Jonas Šliūpas

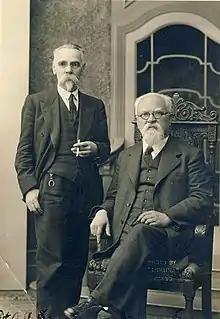
Šliūpas (sitting) in Chicago in 1936

Together with his wife and son, he sailed from Gothenburg to New York aboard SS "Drottningholm" on 2 May 1936. In United States, Šliūpas delivered speeches and lectures in twenty different communities of Lithuanian Americans, including Pittsburgh, Detroit, Grand Rapids, Chicago. He also attended the 25th anniversary celebration of the Lithuanian National Cemetery near Chicago and the 50th anniversary congress of the in Cleveland. Šliūpas promoted the activities of the Freethinkers' Society of Ethical Culture and asked Lithuanian Americans for financial support. He returned to Lithuania on 22 July. Šliūpas traveled to United States again in 1939 to attend the New York World's Fair – his daughter Aldona helped organizing the Lithuanian exhibition. He arrived to New York aboard MS "Gripsholm" three days before the outbreak of World War II. Šliūpas hurried back to Lithuania.